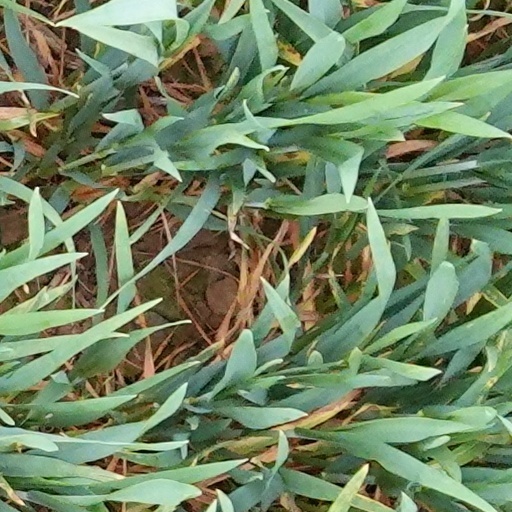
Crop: wheat